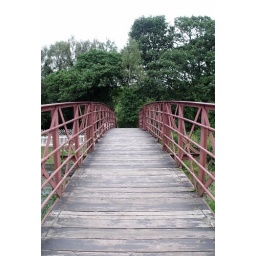
The bridge leading from the town to the train station in Beamish